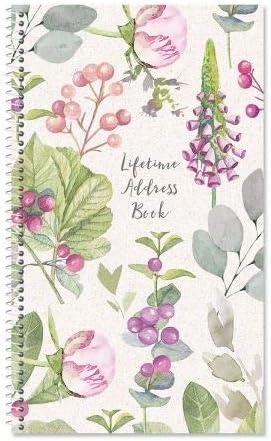
Pale Peony Address Book - 94 Pages; 5" x 8-1/2", Spiral Bound Address Book
Brand: Current
About This Keep important addresses organized and easily accessible with no messy cross outs! Replacement stickers cover outdated addresses. Softcover; 94 pages, 50 stickers. 5" x 8 1/2" with spiral binding. Overview Brand : Current Color : Address Book Cover Material : Paper Format : Address Book Calendar Type : Non Dated Target Audience : Adult Sheet Size : Letter Material : Paper Pages : 94 Pages Binding : Spiral-bound
Category: Office Supplies > Filing & Organization > Address Books